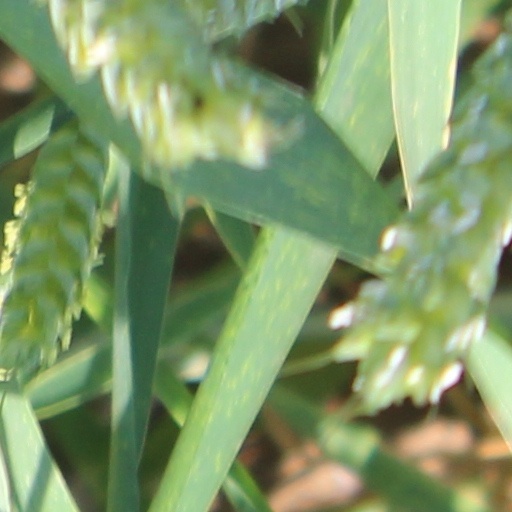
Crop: wheat